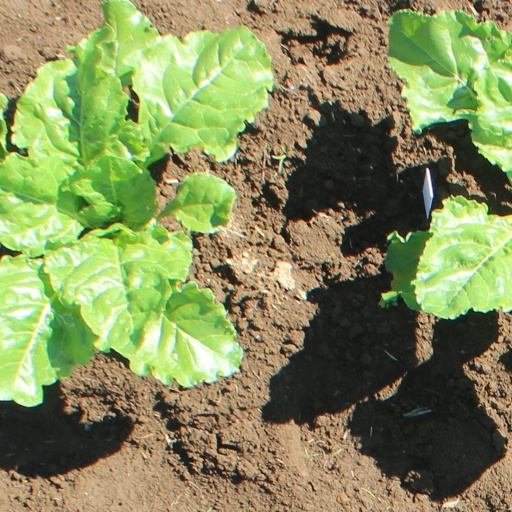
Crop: sugar beet